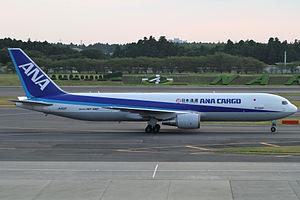
Voici la liste des compagnies aériennes actuellement opérationnelles au Japon.